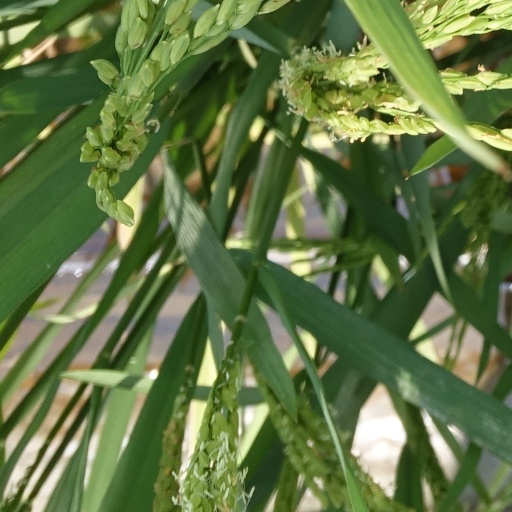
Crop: rice